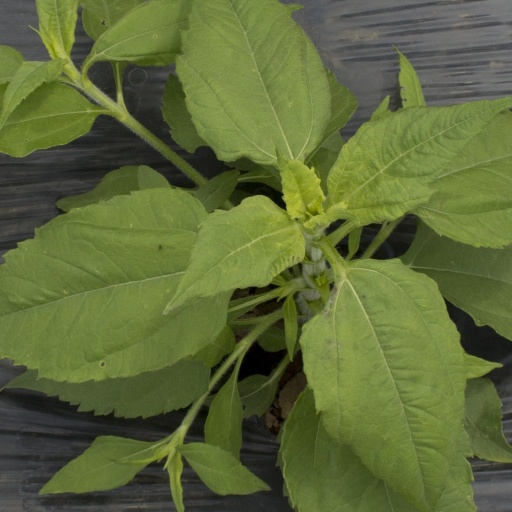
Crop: Jerusalem artichoke